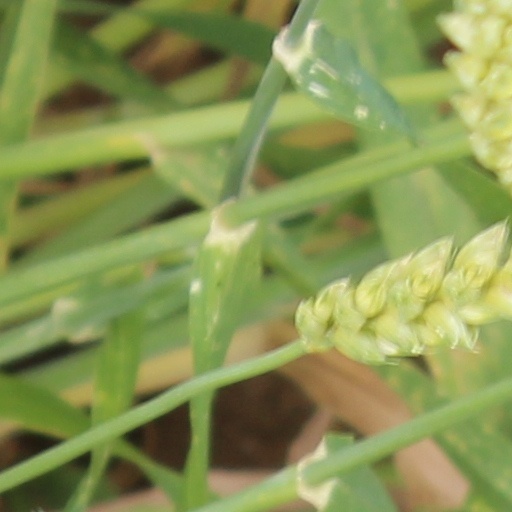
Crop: wheat